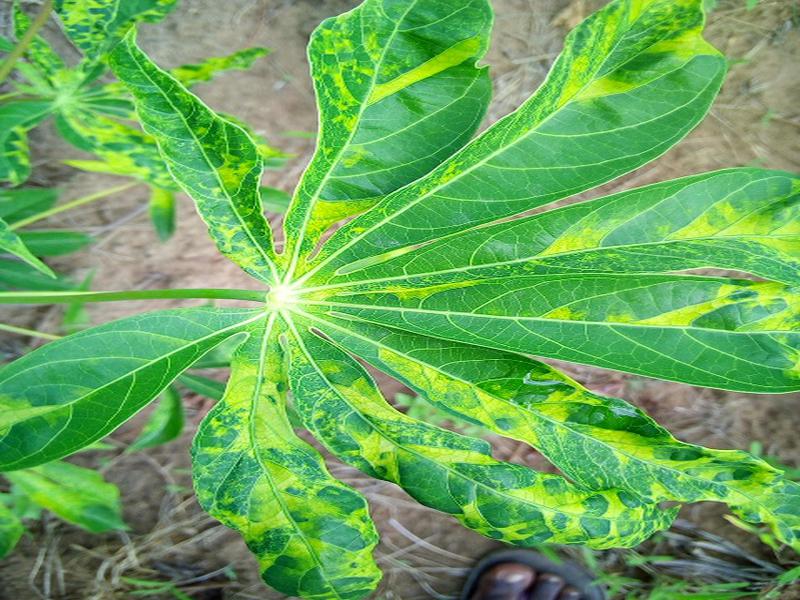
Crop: cassava
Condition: mosaic_disease